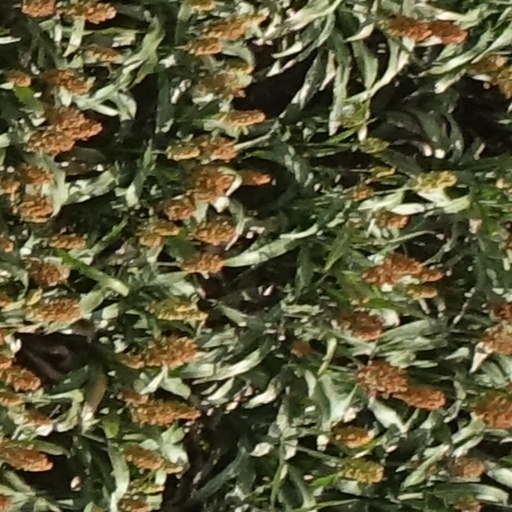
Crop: sorghum